Ouled Naïl

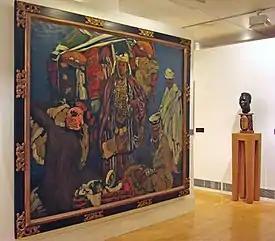
Painting of the Ouled Naïls by Léon Cauvy (Musée des Années Trente)

The 1956 edition of the Michelin Guide devotes only a few lines to the Ouled Naïl mountain region; Djelfa is not even mentioned and the Ouled Naïl people are "mere courtesans and Oriental dancers".